Traitor's Blade

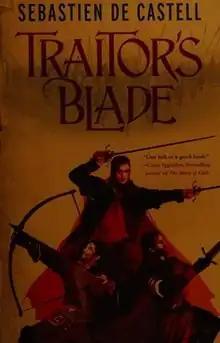
First edition cover

Traitor's Blade is a 2014 swashbuckling novel by Canadian author Sebastien de Castell. It is the first book in de Castell's "Greatcoats" series, which follows the adventures and misfortunes of the titular Greatcoats, the remnants of an ancient order of travelling magistrates and duelists. The second book, titled "Knight's Shadow", was published later in 2014, while the third, titled "Saint's Blood", was released in 2016. The fourth book, "Tyrant's Throne", was released in 2017.